Dick Condon

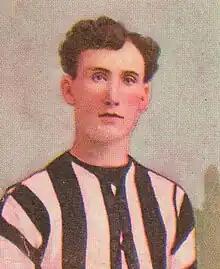

Richard Patrick Condon (19 March 1876 – 27 December 1946) was an Australian rules footballer who played for Collingwood and Richmond in the Victorian Football Association (VFA) and the Victorian Football League (VFL) across two decades in the 1890s and 1900s.